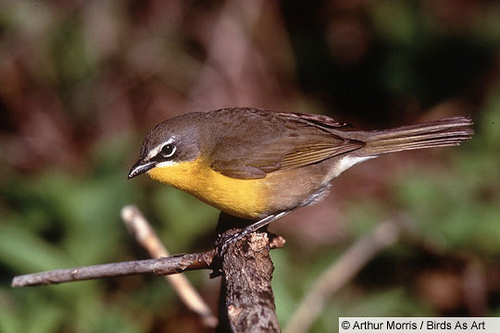
a black bird with yellow belly with a small beak and average sized head.
this is a brown bird with a yellow breast and a small beak.
this is a brown bird with a yellow belly with a white eyering
this bird has a brown head, back, nape and coverts.
this bird is yellow and brown in color with a black beak, and black eye rings.
this bird has feathers that are brown and has a yellow belly
this gray bird has a white eyebrow and yellow throat, breast and belly.
this bird has wings that are brown and has a yellow belly
this bird has a small downward-curved beak and it also has an orange belly and chest.
this small brown bird has a yellow neck and chest, white undertail coverts, and white above and below it's eyes.
Species: Yellow Breasted Chat